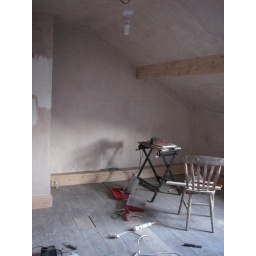
Top floor front bedroom in progress